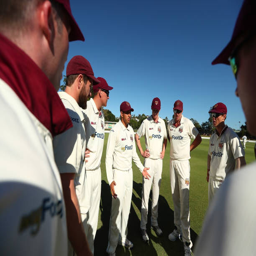
talk to team mates during day of the match .